Yamazaki Shell Mound

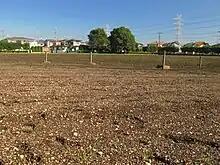
Yamazaki Shell Midden

The is an archaeological site in the Yamazaki-Kaizuka neighborhood of the city of Noda, Chiba Prefecture, in the Kantō region of Japan containing a Jōmon period shell midden and settlement ruin. The site was designated a National Historic Site of Japan in 1976, with the area under designation expanded in 1995.